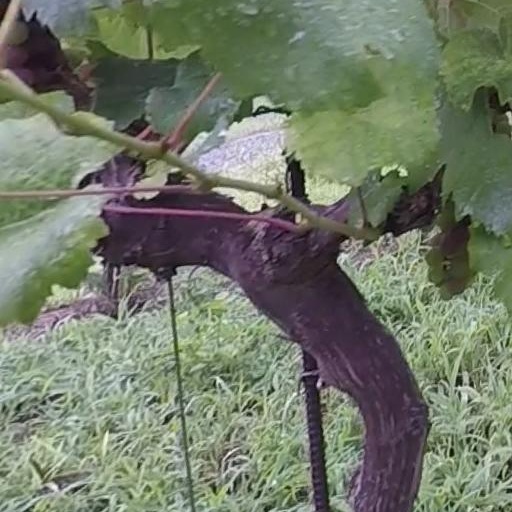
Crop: grape